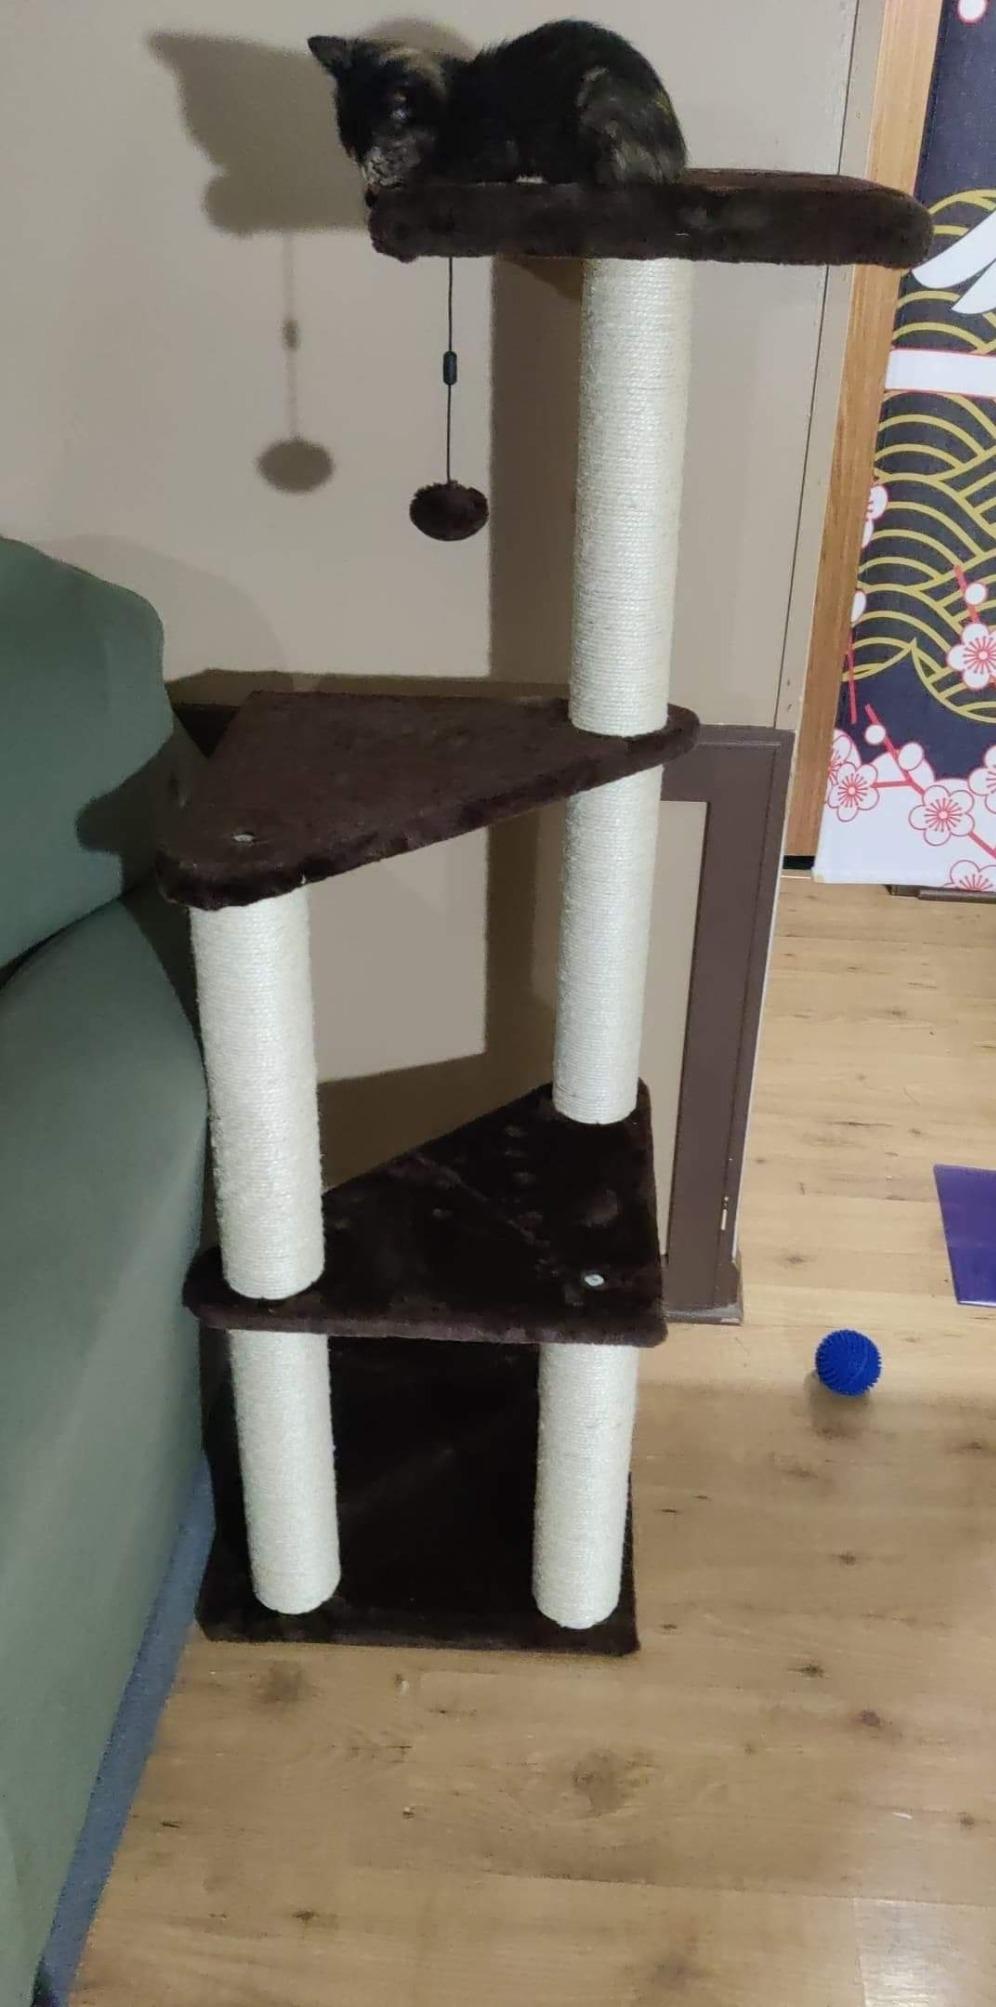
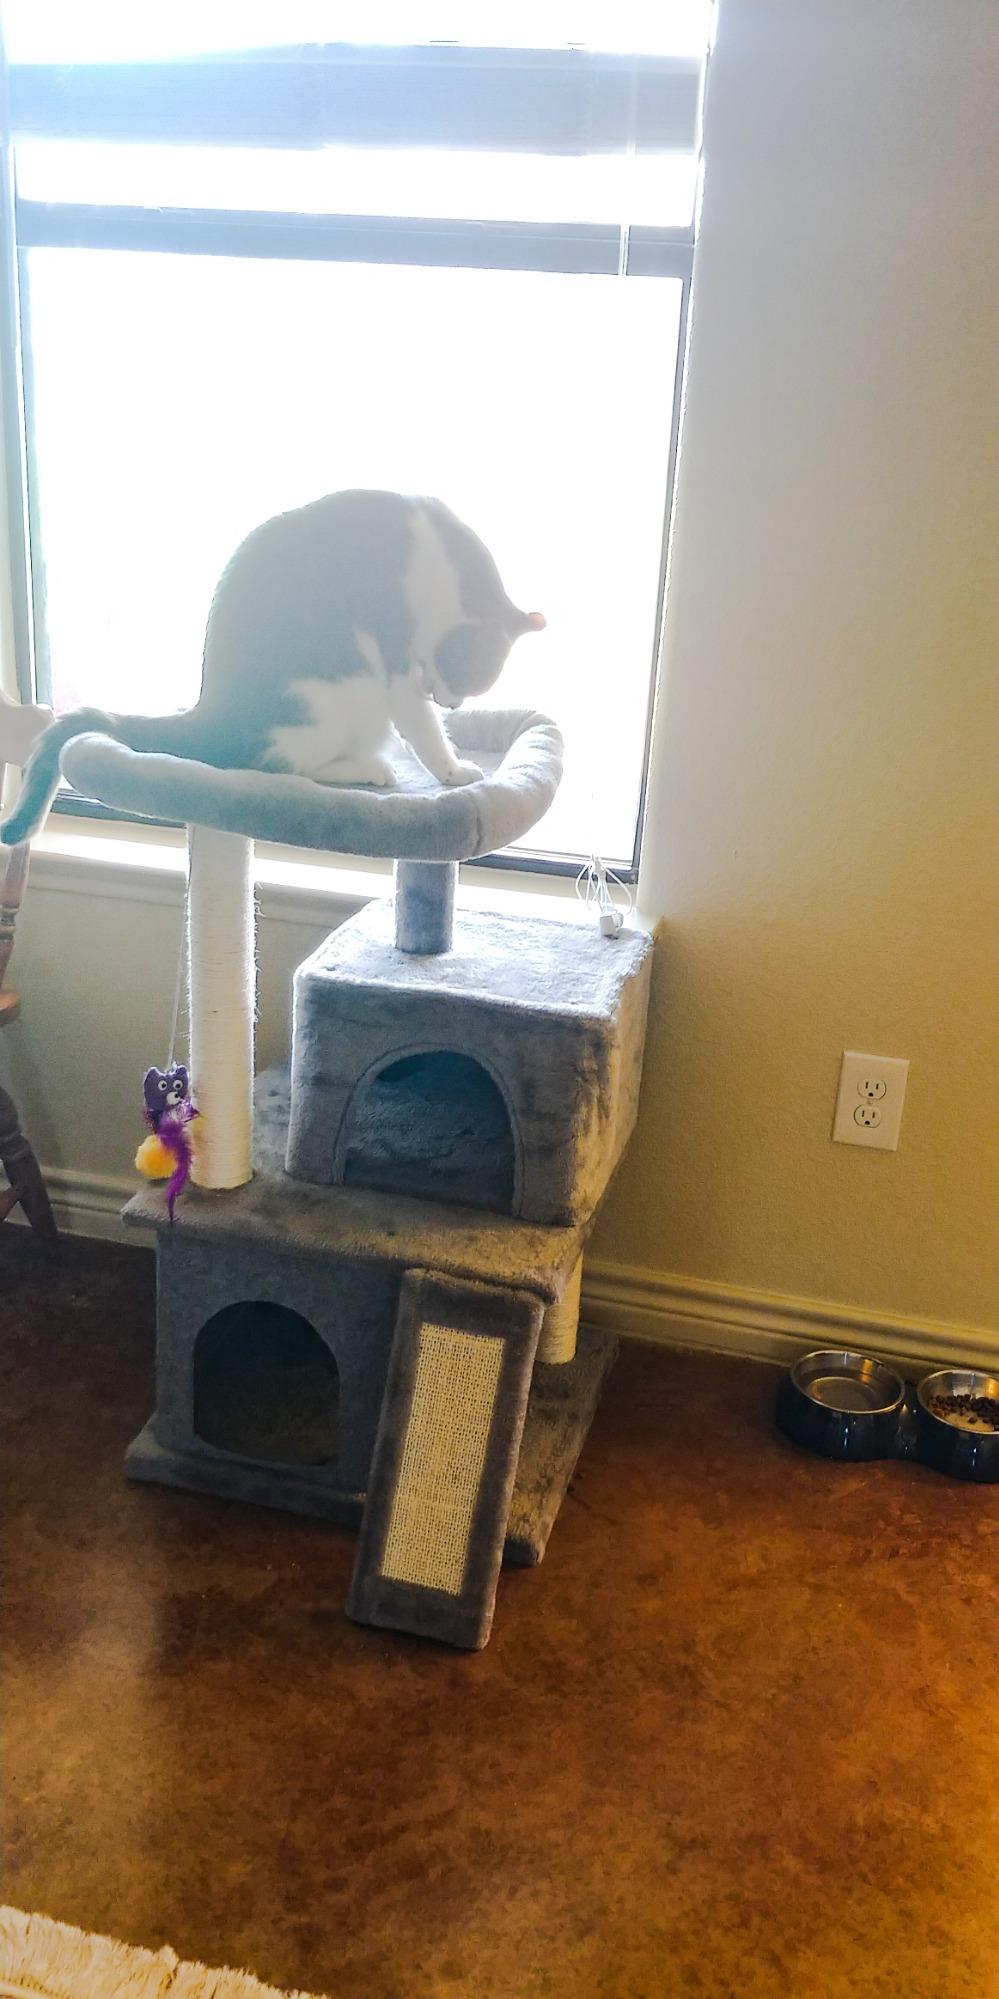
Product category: items_cat tree
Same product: no